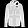
Label: Coat